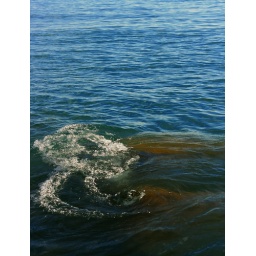
I became obsessed with the water moving over these two rocks lying just beneath the surface.